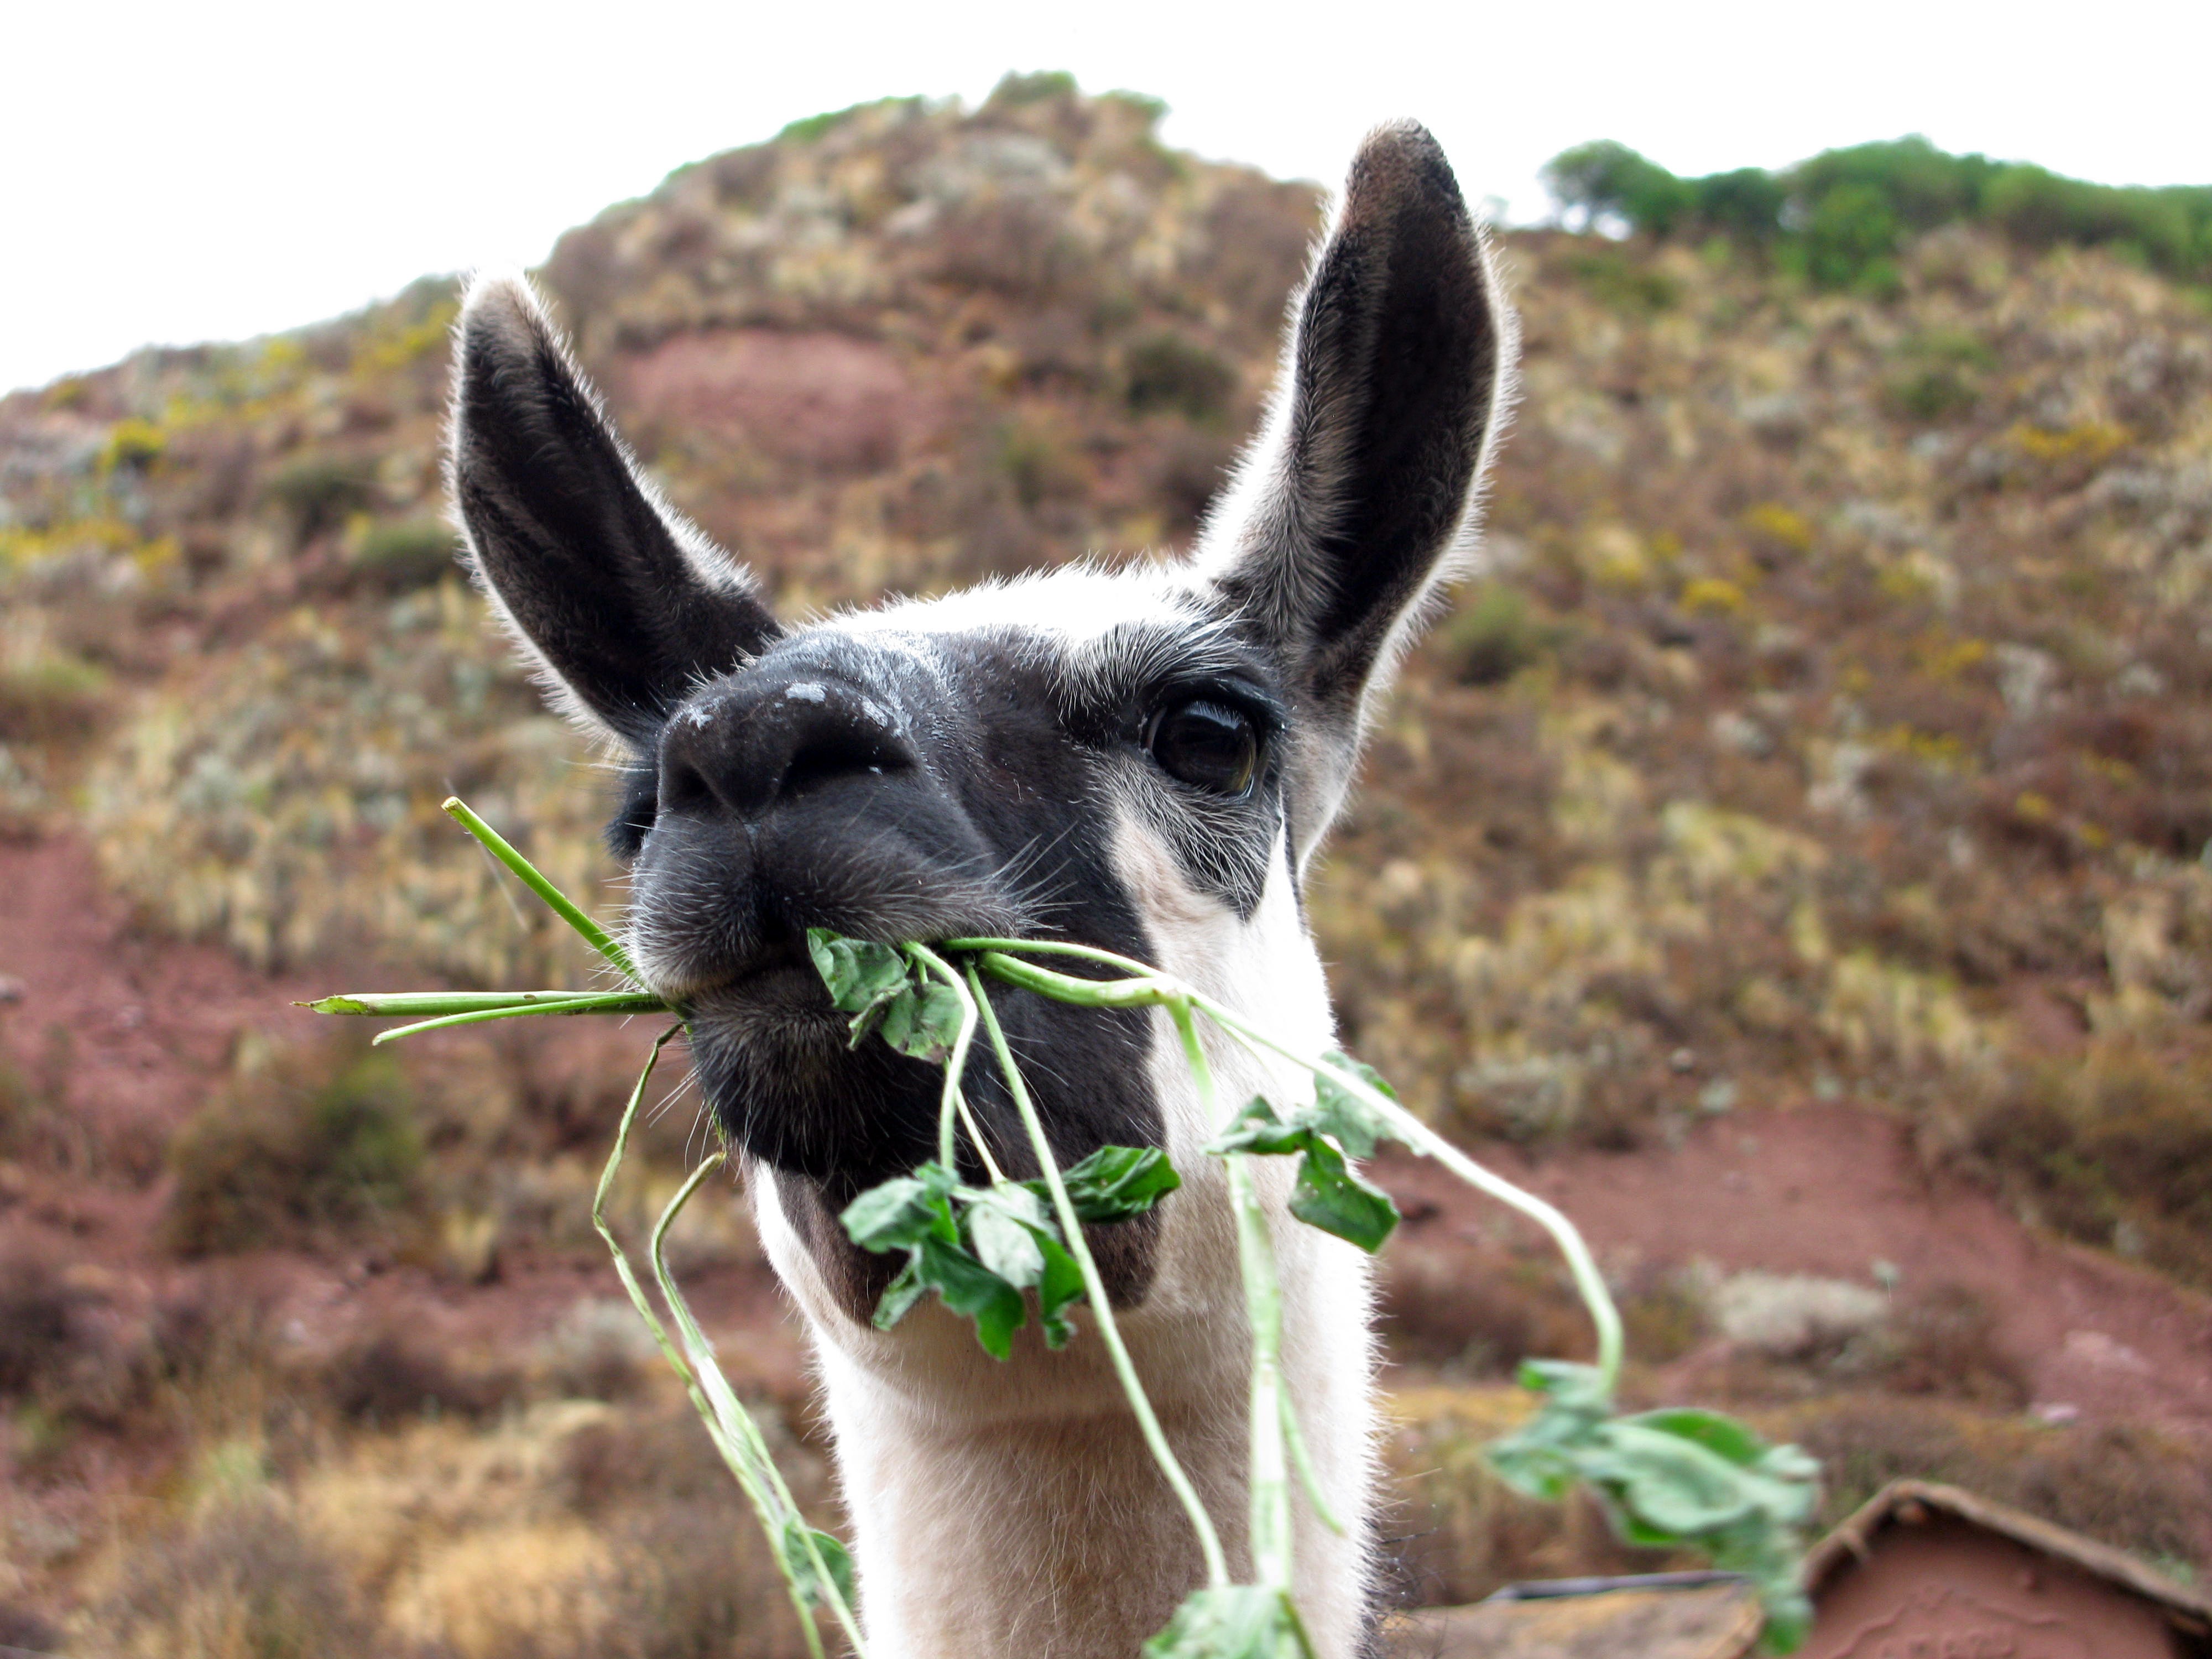
nature, grass, animal, wildlife, mammal, eat, fauna, peru, kangaroo, llama, lama, vertebrate, marsupial, long ears, sacred valley